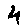
Label: 4